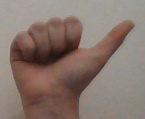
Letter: dhad